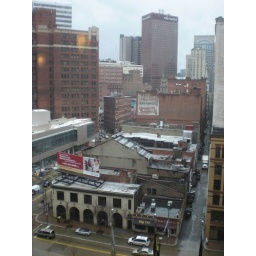
Cool view of the top of buildings and an alley outside the window of the Westin hotel in Pittsburgh.